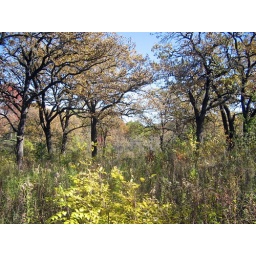
On the trail to the walking bridge over the Vermillion River. Fairly close to the Ramsey Mill ruins.